List of United States Army lieutenant generals from 2000 to 2009

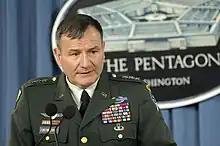
Lt. Gen. Karl W. Eikenberry, commander of Combined Forces Command – Afghanistan at a Pentagon press briefing, 8 December 2005.

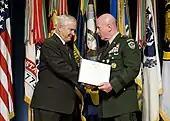
Lt. Gen. H. Steven Blum, outgoing chief of the National Guard Bureau is presented the Defense Distinguished Service Medal by Secretary of Defense Robert Gates in a ceremony on 17 November 2008.

Several new joint duty positions eligible to be held to be held by an Army officer, in addition to existing Army officers, were created at the appointed grade of lieutenant general, or elevated to grade between 2000 and 2010. In particular, a multitude of new positions were created in support of the war in Afghanistan and the Iraq War, which began in 2001 and 2003 respectively.